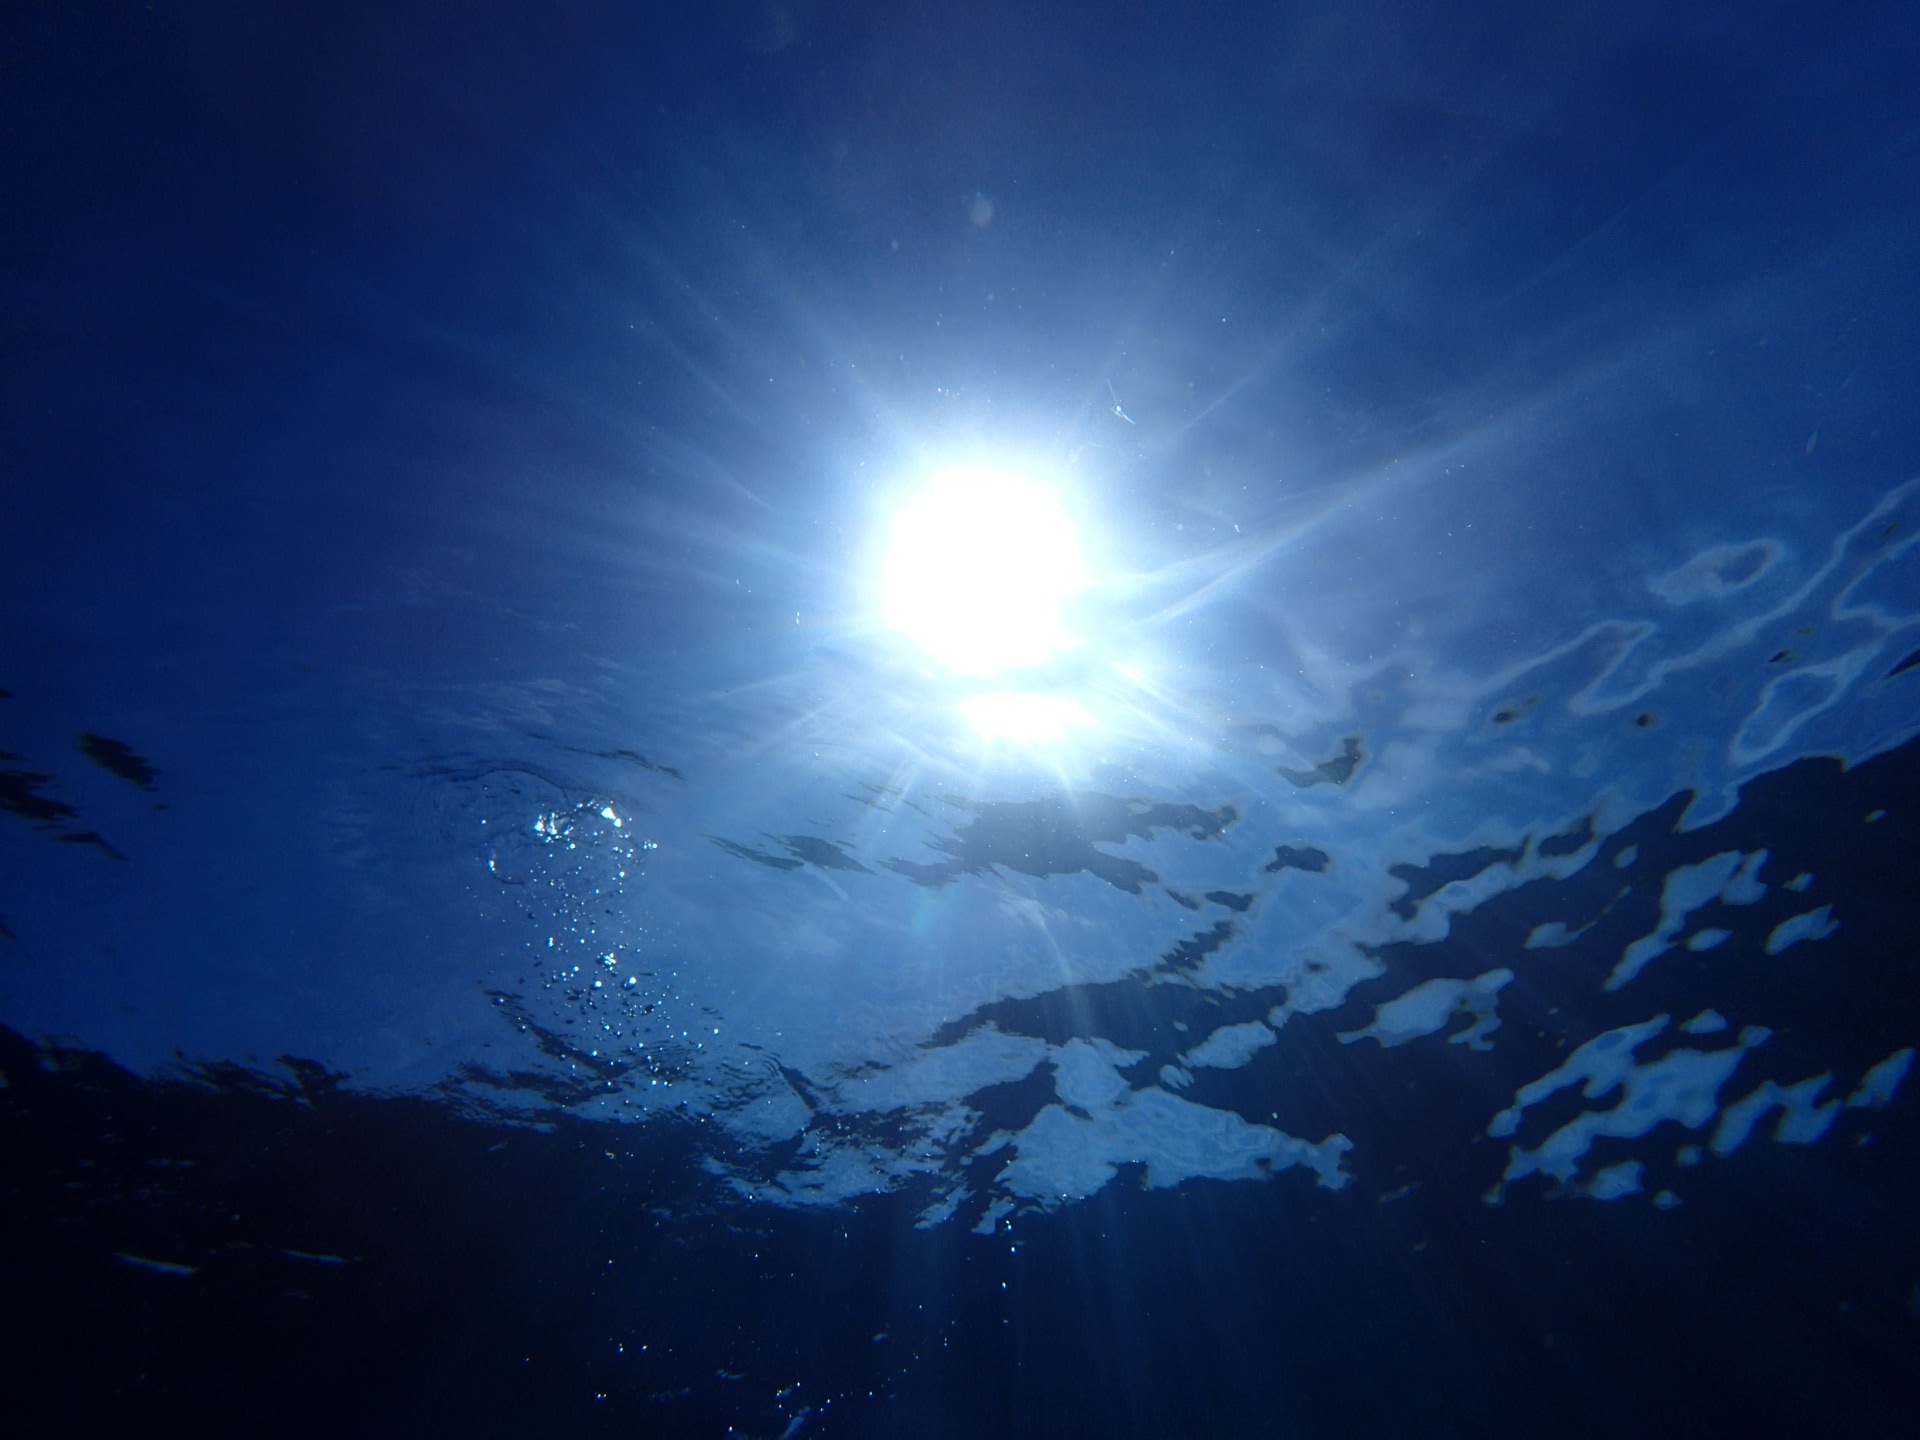
sea, water, ocean, horizon, light, cloud, sky, sun, night, sunlight, atmosphere, underwater, reflection, moonlight, outer space, sea level, astronomical object, atmosphere of earth